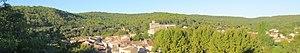
Vue panoramique de Correns
Correns est une commune française située en Pays de la Provence verte dans le département du Var, en région Provence-Alpes-Côte d'Azur.